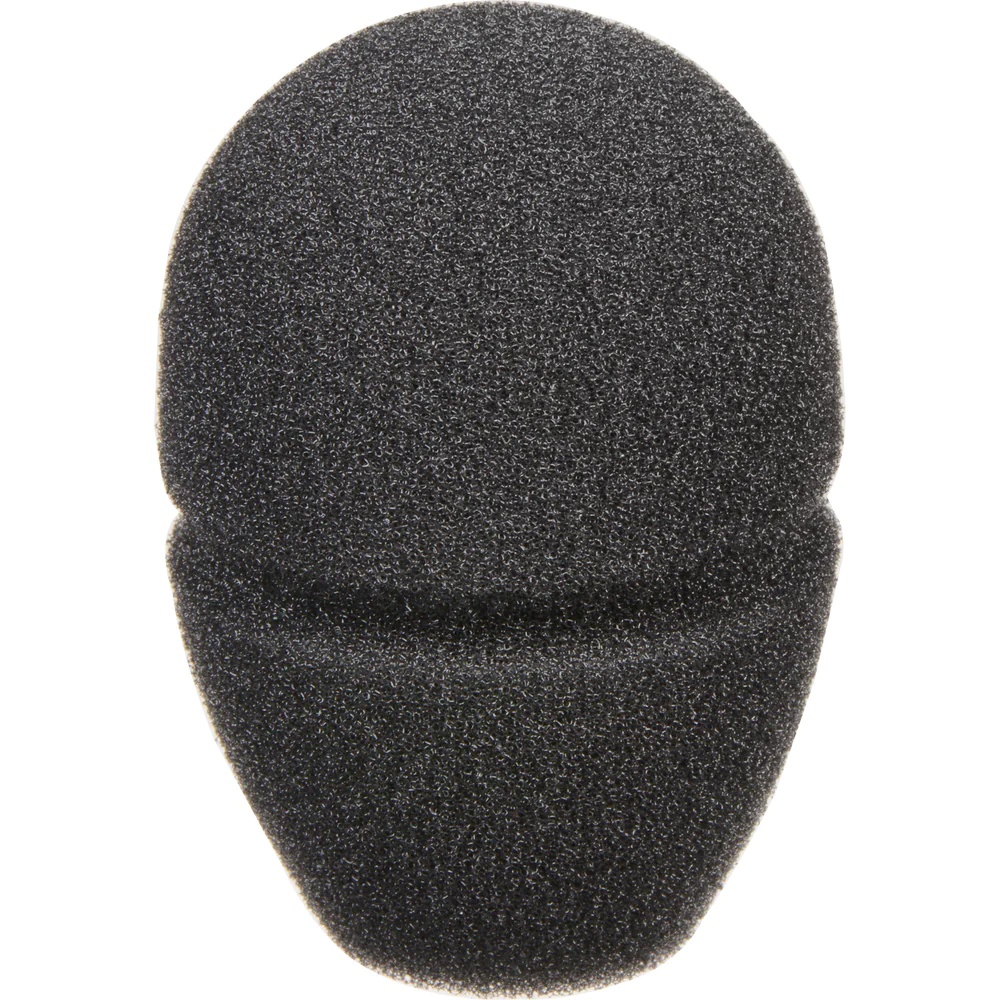
AKG W90 - AKG W90 Windscreen for CK91 / CK94 Microphones - Wind (pop) screen for the AKG CH91 and 94 microphones.
Brand: AKG
Windscreen for use with AKG Blue Line capsules CK91/92/93/94 and C451 B. Wind (pop) screen for the AKG CH91 and 94 microphones.
Category: Electronics > Audio > Audio Accessories > Microphone Accessories > Pop Filters